Herman G. Steiner

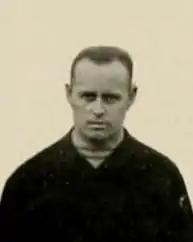

Herman G. Steiner (December 8, 1897 – April 29, 1982) was an American football, baseball, and track coach, athletic trainer, and college athletics administrator. He served as the head coach of the Duke Blue Devils football program during the 1922 college football season. Between 1921 and 1927, he was also the Assistant Director of Physical Education at Duke University and served stints as the school's head baseball coach, head track coach, trainer, and director of intramural athletics.